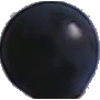
Label: blue_grape